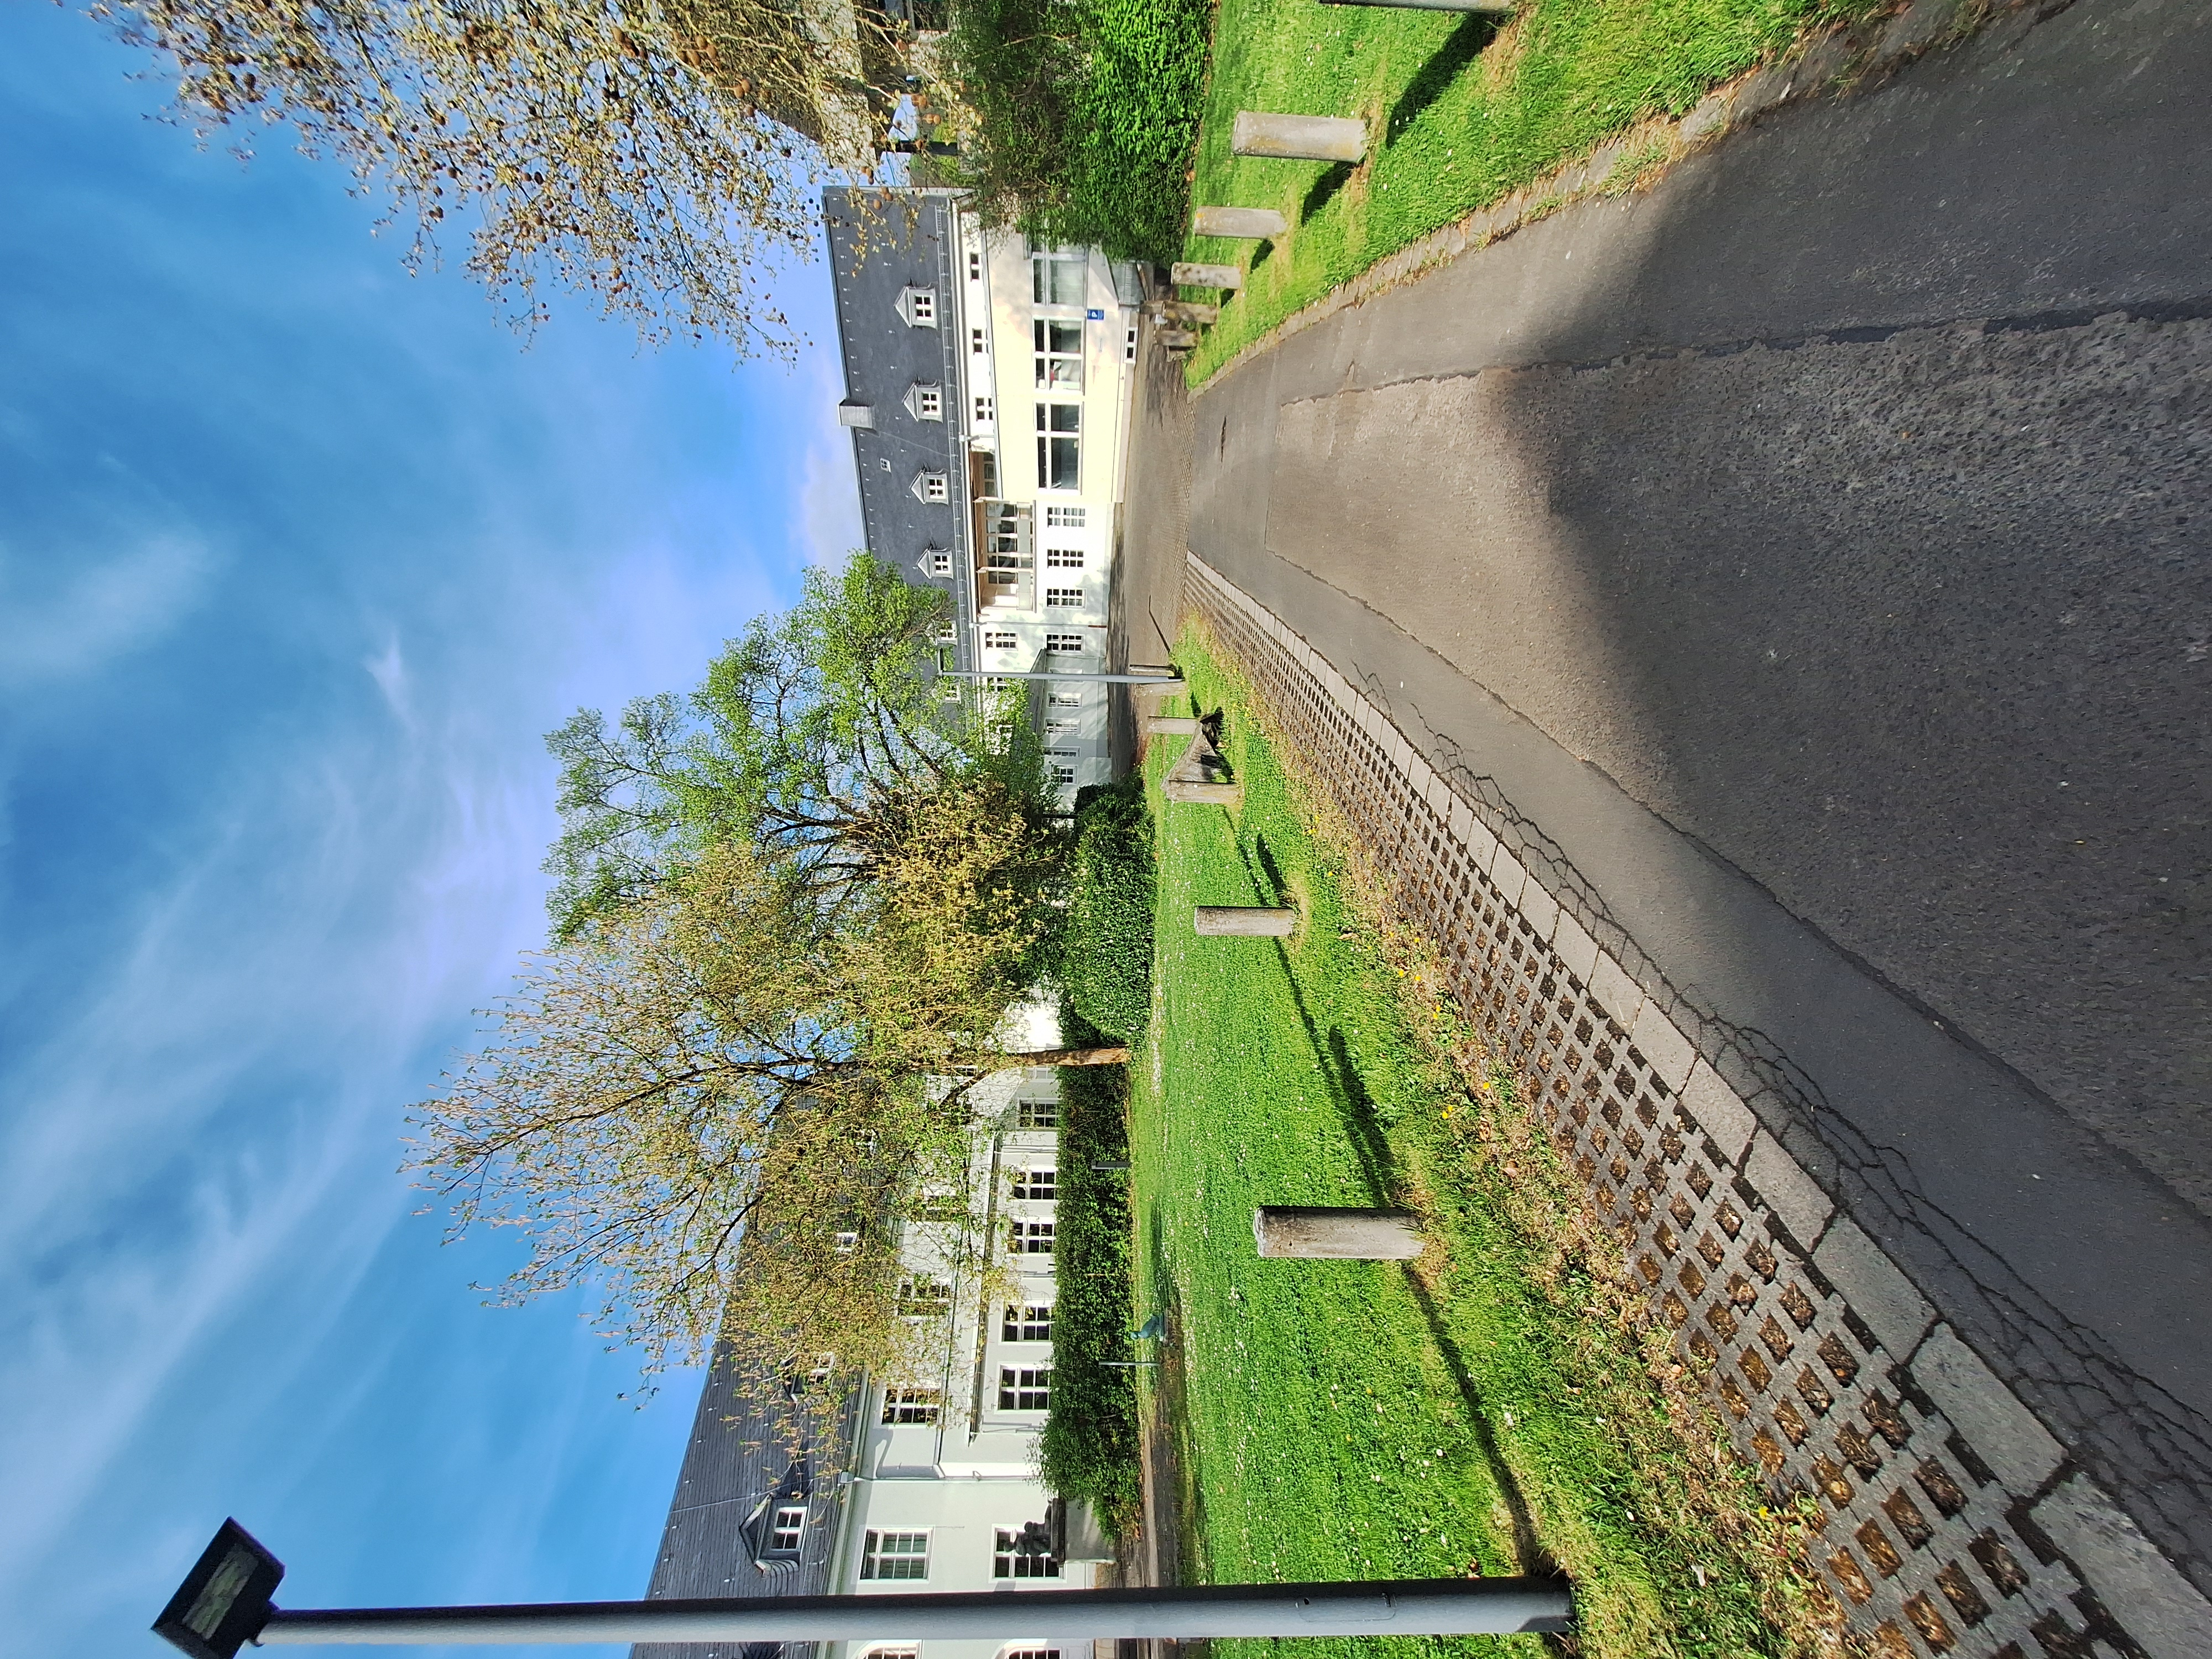
Building: Deutschhausstraße 12